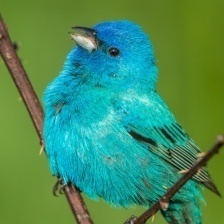
Species: INDIGO BUNTING
Scientific name: PASSERINA CYANEA
ImageNet parent category: indigo_bunting